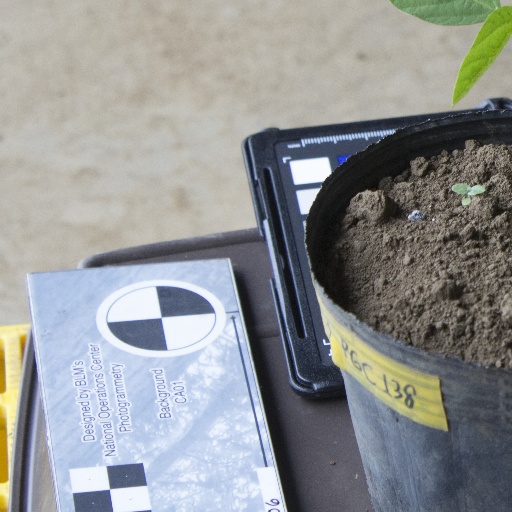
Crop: soybean